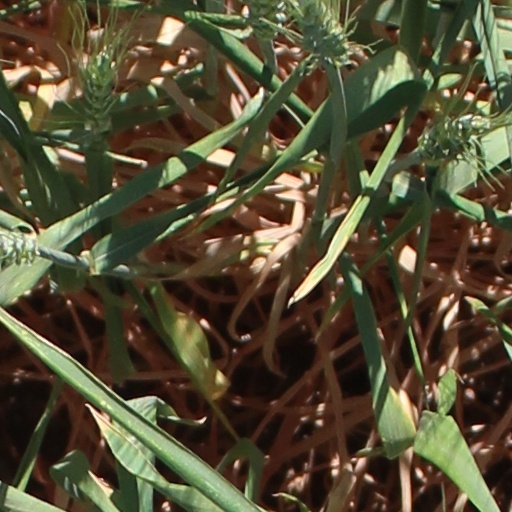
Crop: wheat